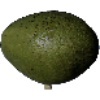
Label: Avocado 1